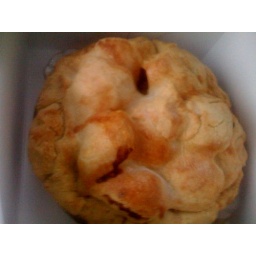
My car smells like fresh apple pie thanks to The Creamery in Palo Alto. -Andy